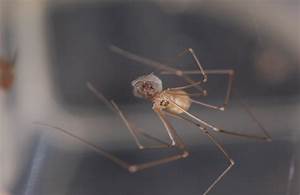
Label: spider